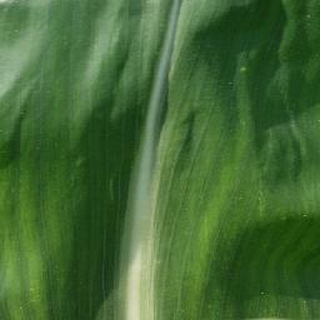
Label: healthy_corn